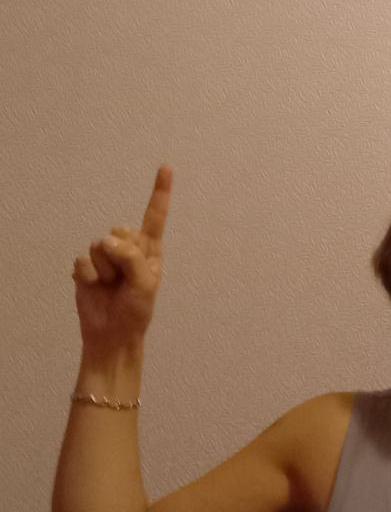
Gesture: one